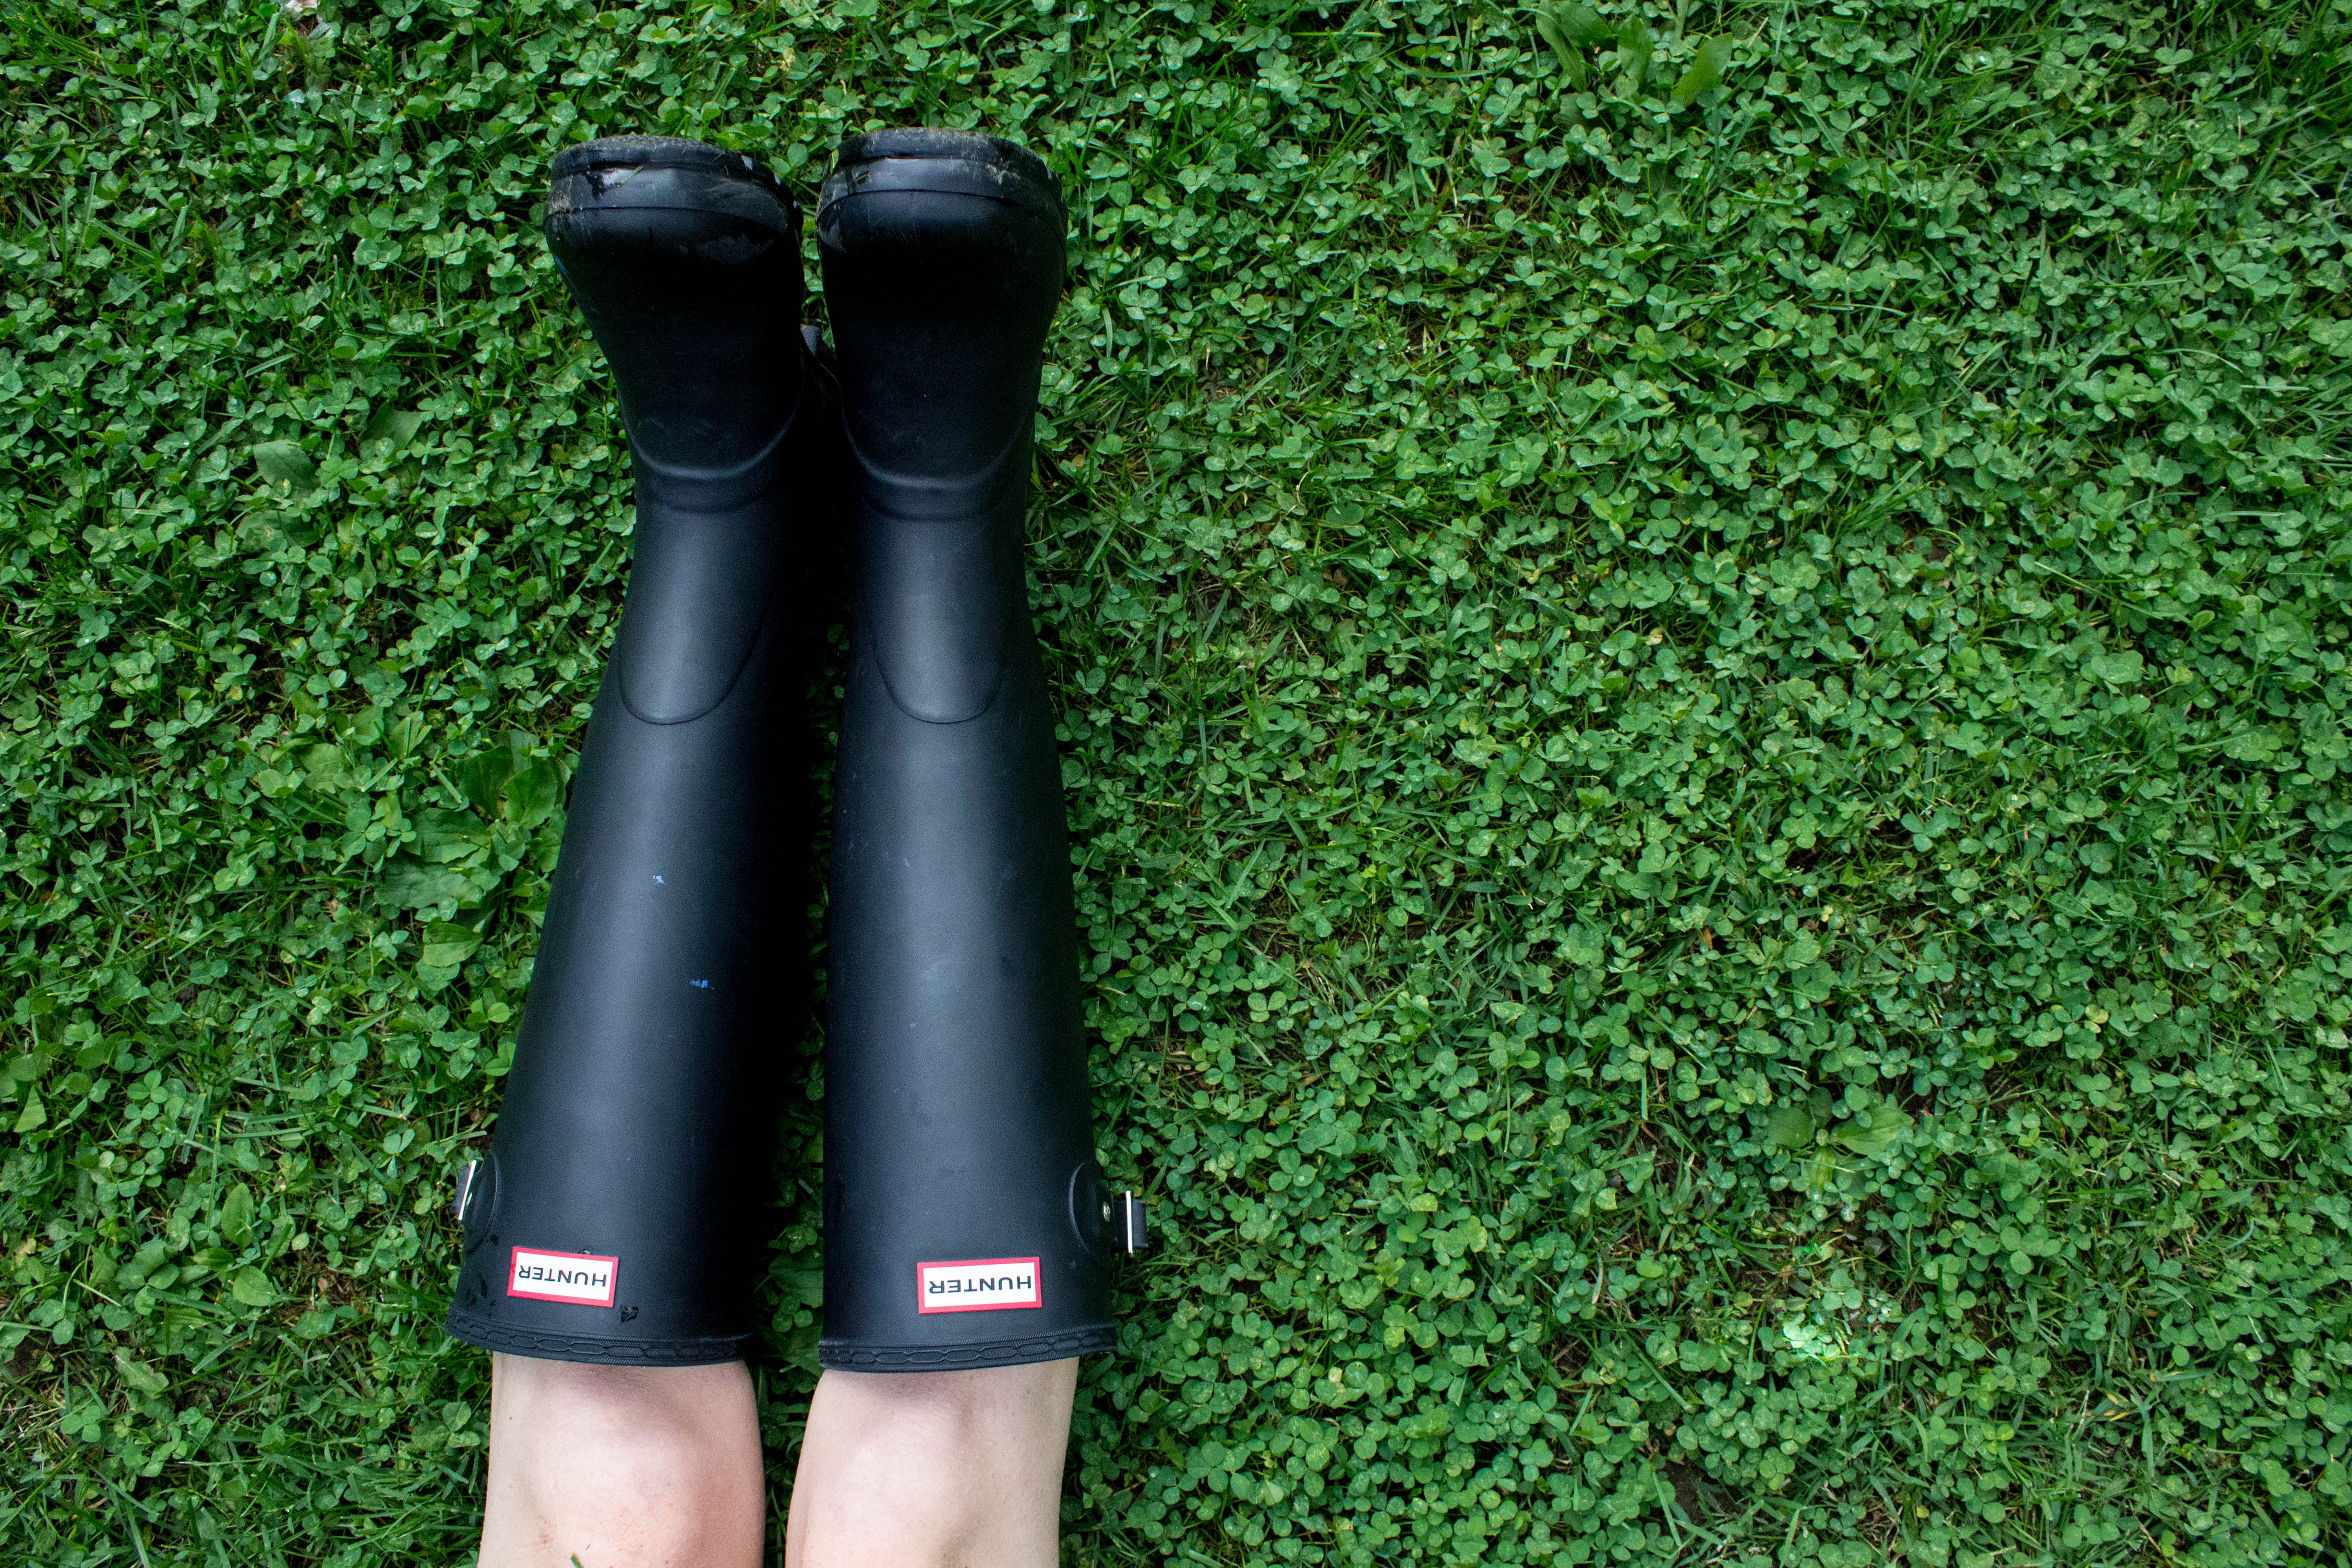
grass, lawn, green, soil, arm